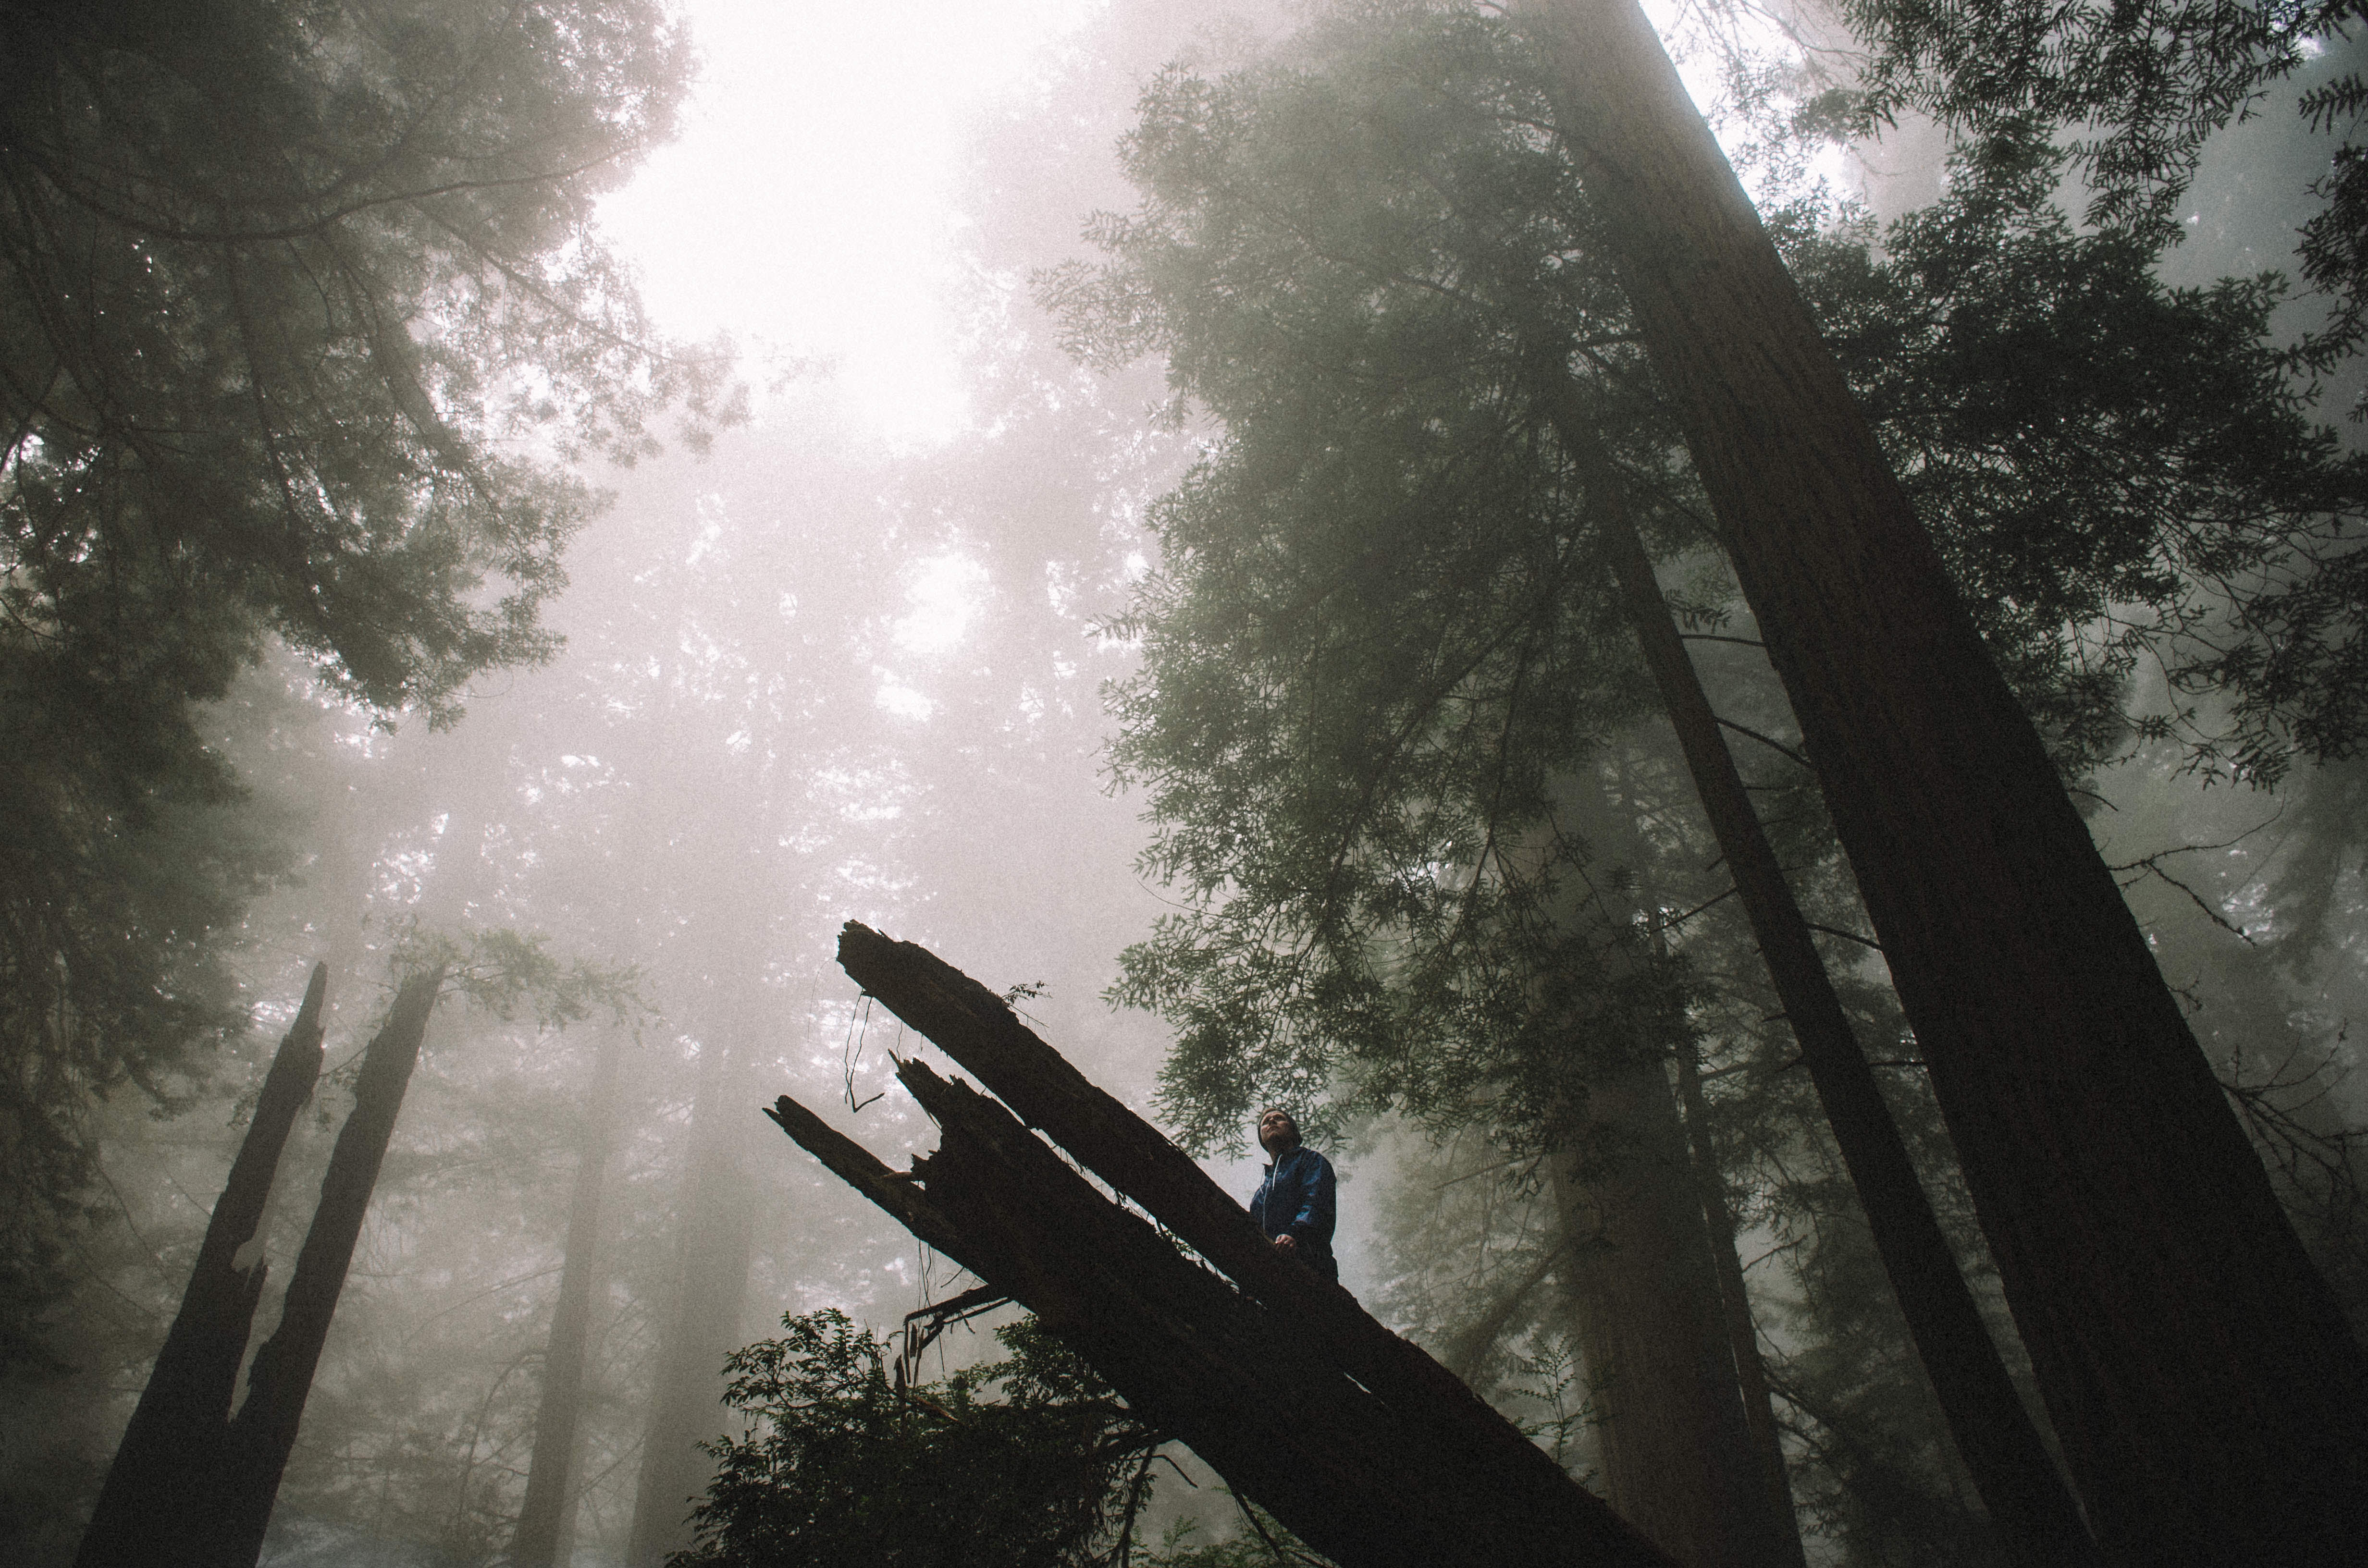
tree, nature, forest, person, snow, winter, light, sky, fog, mist, sunlight, morning, perspective, atmosphere, foggy, weather, darkness, season, trees, outdoors, woods, screenshot, low angle shot, atmospheric phenomenon, public domain images